La Salle Green Hills

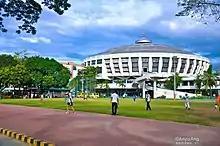
Photo by: Anya Ang (2011)

The St. La Salle Building houses the Grade 6, some computer labs and many special classrooms, the Grades 2, 5 and 6 art and music rooms, the annex library, the accounting office, the Presidents' Office and the other canteen (Zaide).